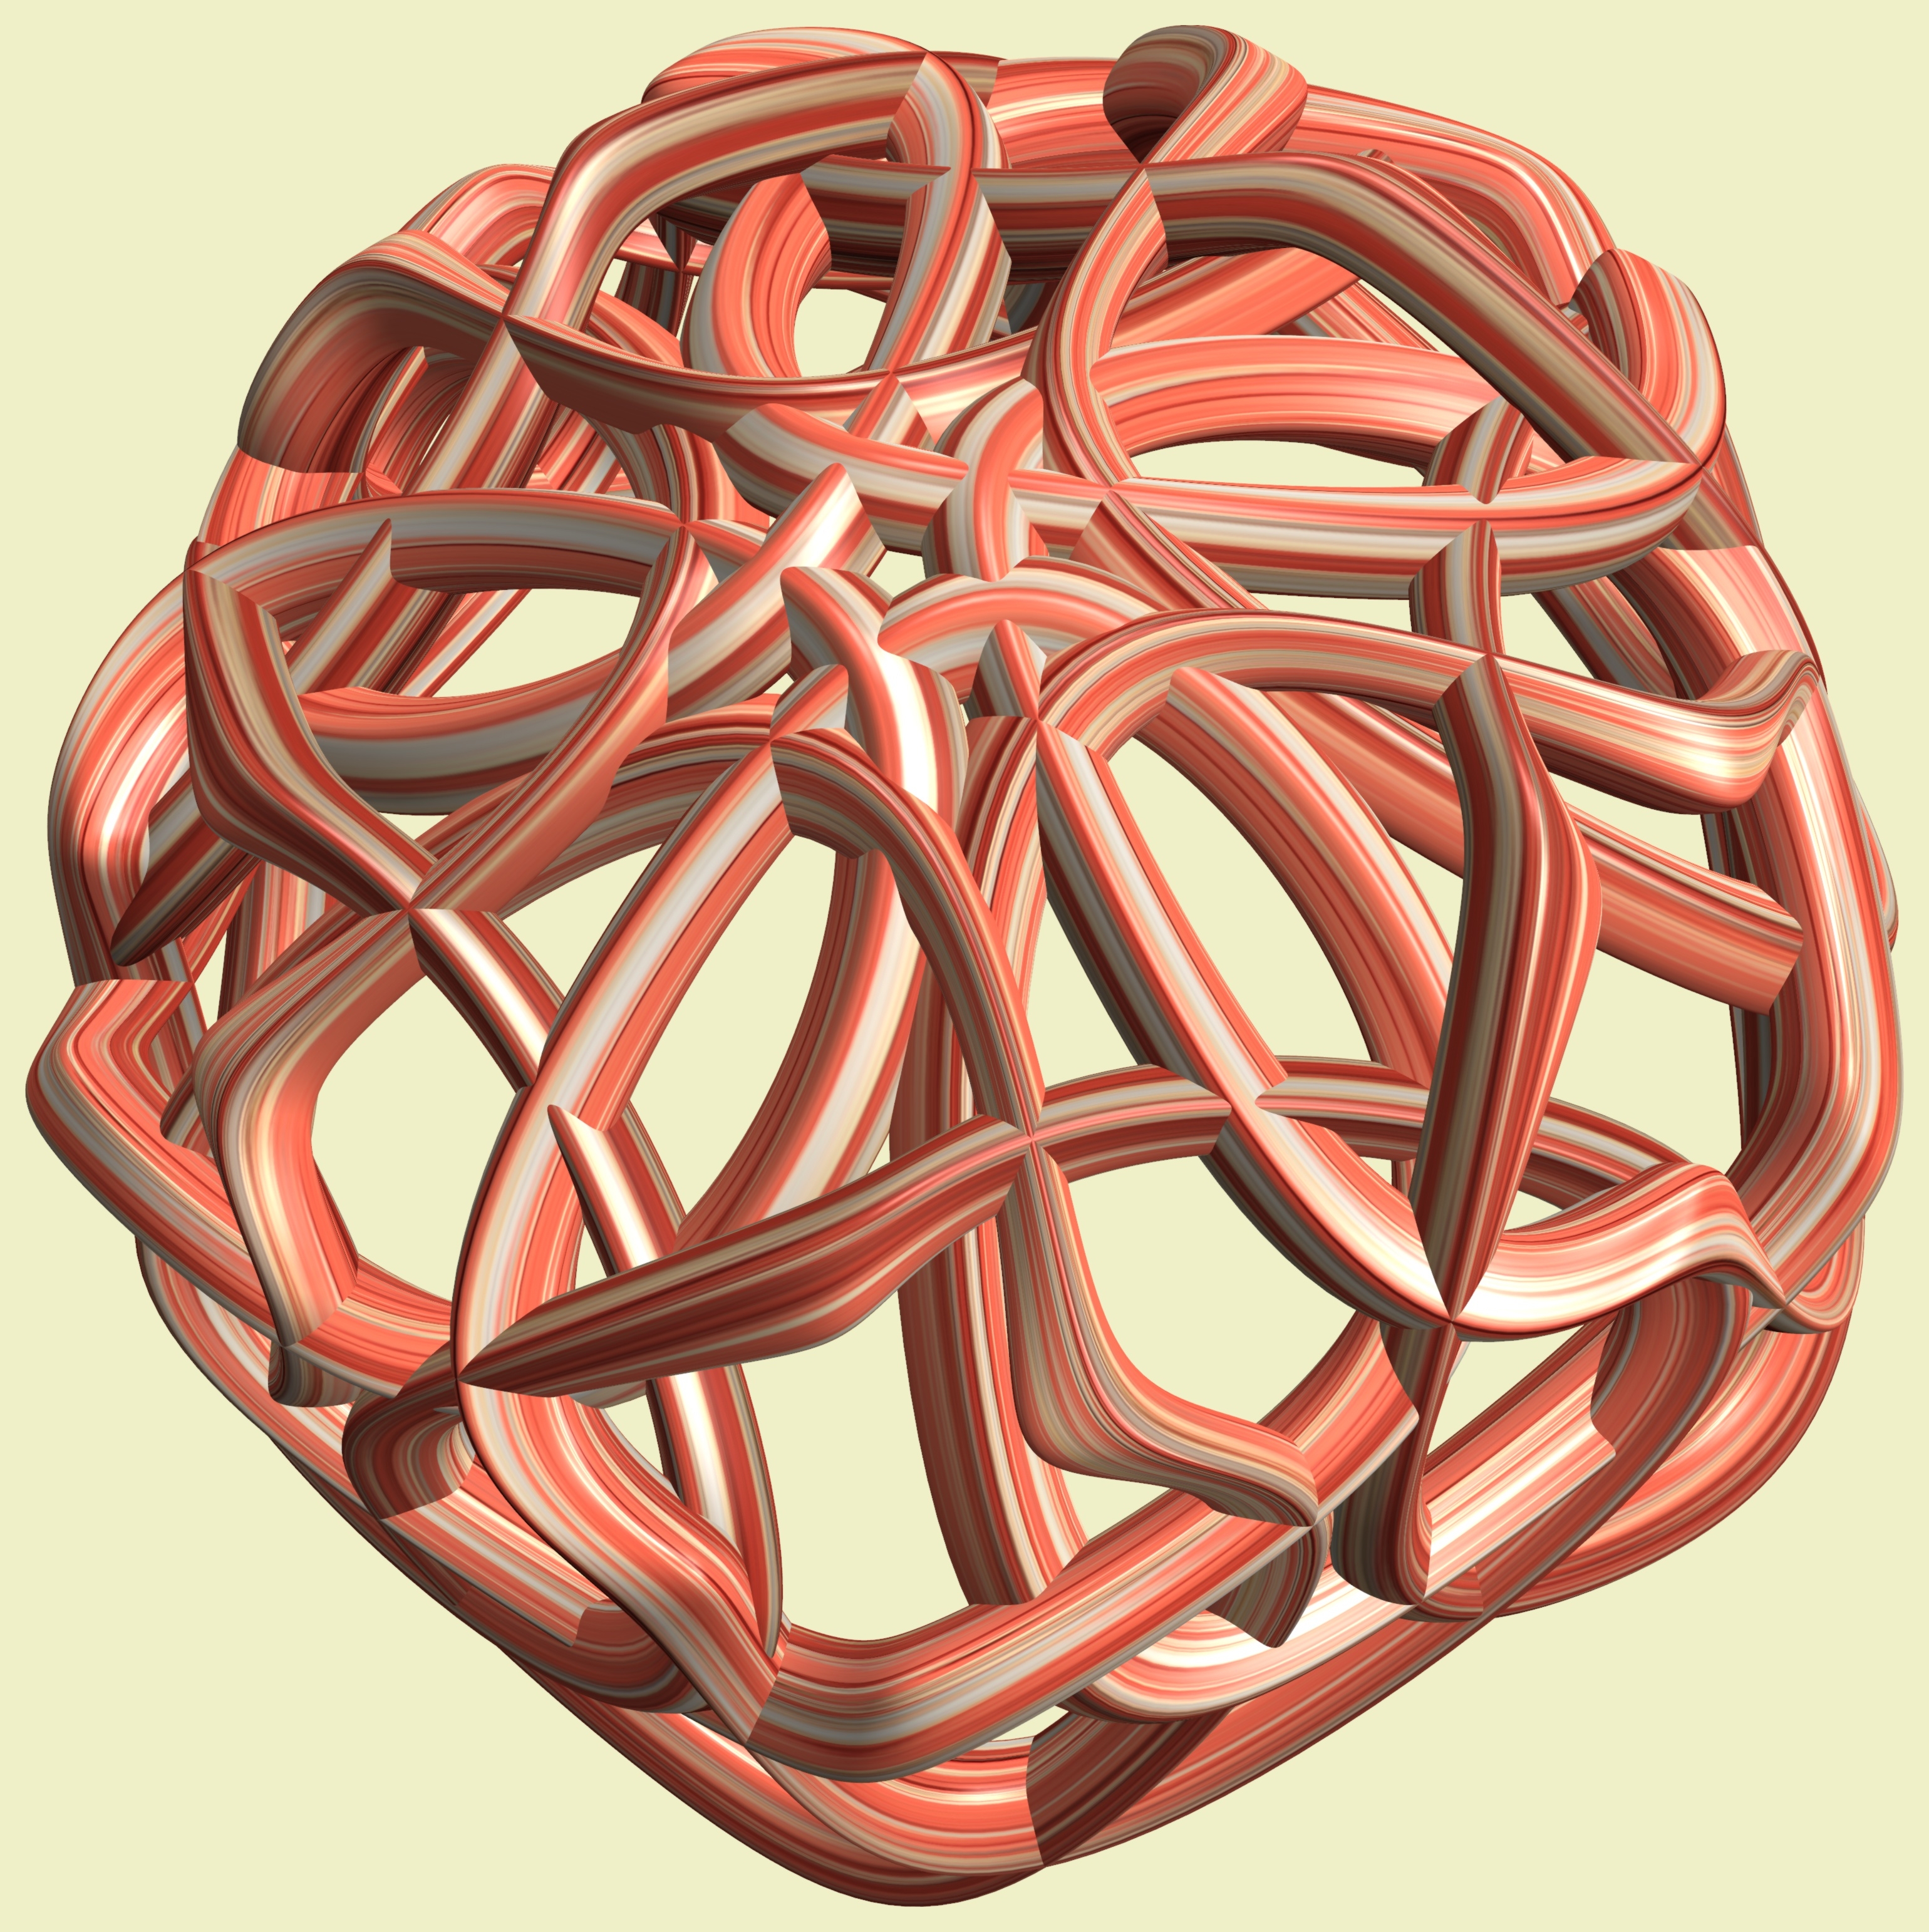
structure, texture, pattern, geometry, clothing, sculpture, cool image, design, symmetry, mesh, 3d, graphic, shape, torus, mathematica, cg, parametricplot3d, code, program, algorithm, mapping, geometricsculpture, lissajous, fashion accessory, football equipment and supplies